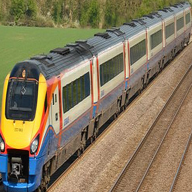
Vehicle type: Trains